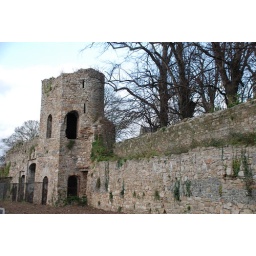
Details of the tower and wall behind the old St Mary's Church in Clonmel, Co Tipperary, Ireland.